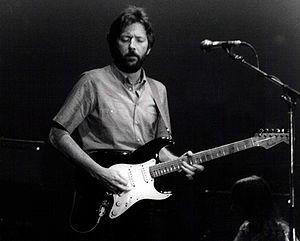
Here Comes the Sun est une chanson des Beatles. Elle a été écrite par George Harrison et ouvre la face B du 33 tours original de l’album Abbey Road sorti en 1969. Il s'agit d'une de ses compositions les plus connues au sein des Beatles. Harrison écrit la chanson au début de l'année 1969 dans la maison de campagne de son ami Eric Clapton, où il se trouve après avoir décidé d'échapper à une réunion d'affaires de Apple Corps. Les paroles de la chanson reflètent son soulagement à l'arrivée du printemps et le répit temporaire qu'il s'accorde loin des affaires du groupe. En septembre 2019, c'est la chanson des Beatles et des années 1960 la plus diffusée en streaming au Royaume-Uni, avec plus de 50 millions d'écoutes.